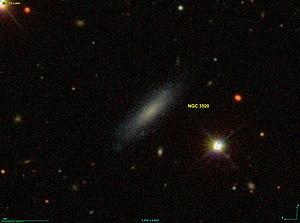
Image créée à l'aide du logiciel Aladin Sky Atlas du Centre de Données astronomiques de Strasbourg et des données publiques en format FIT de SDSS (Sloan Digital Sky Survey).
NGC 3520 est une lointaine galaxie elliptique géante située dans la constellation de la Coupe à environ 952 millions d'années-lumière de la Voie lactée. NGC 3520 a été découvert par l'astronome américain Francis Leavenworth en 1834. En fait, NGC 3520 serait un système galactique quadruple.